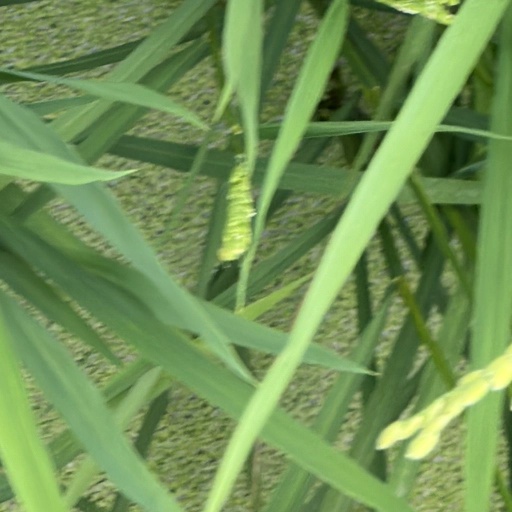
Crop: rice